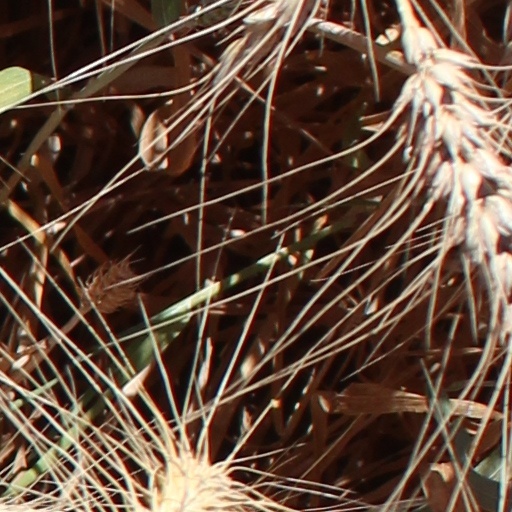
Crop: wheat